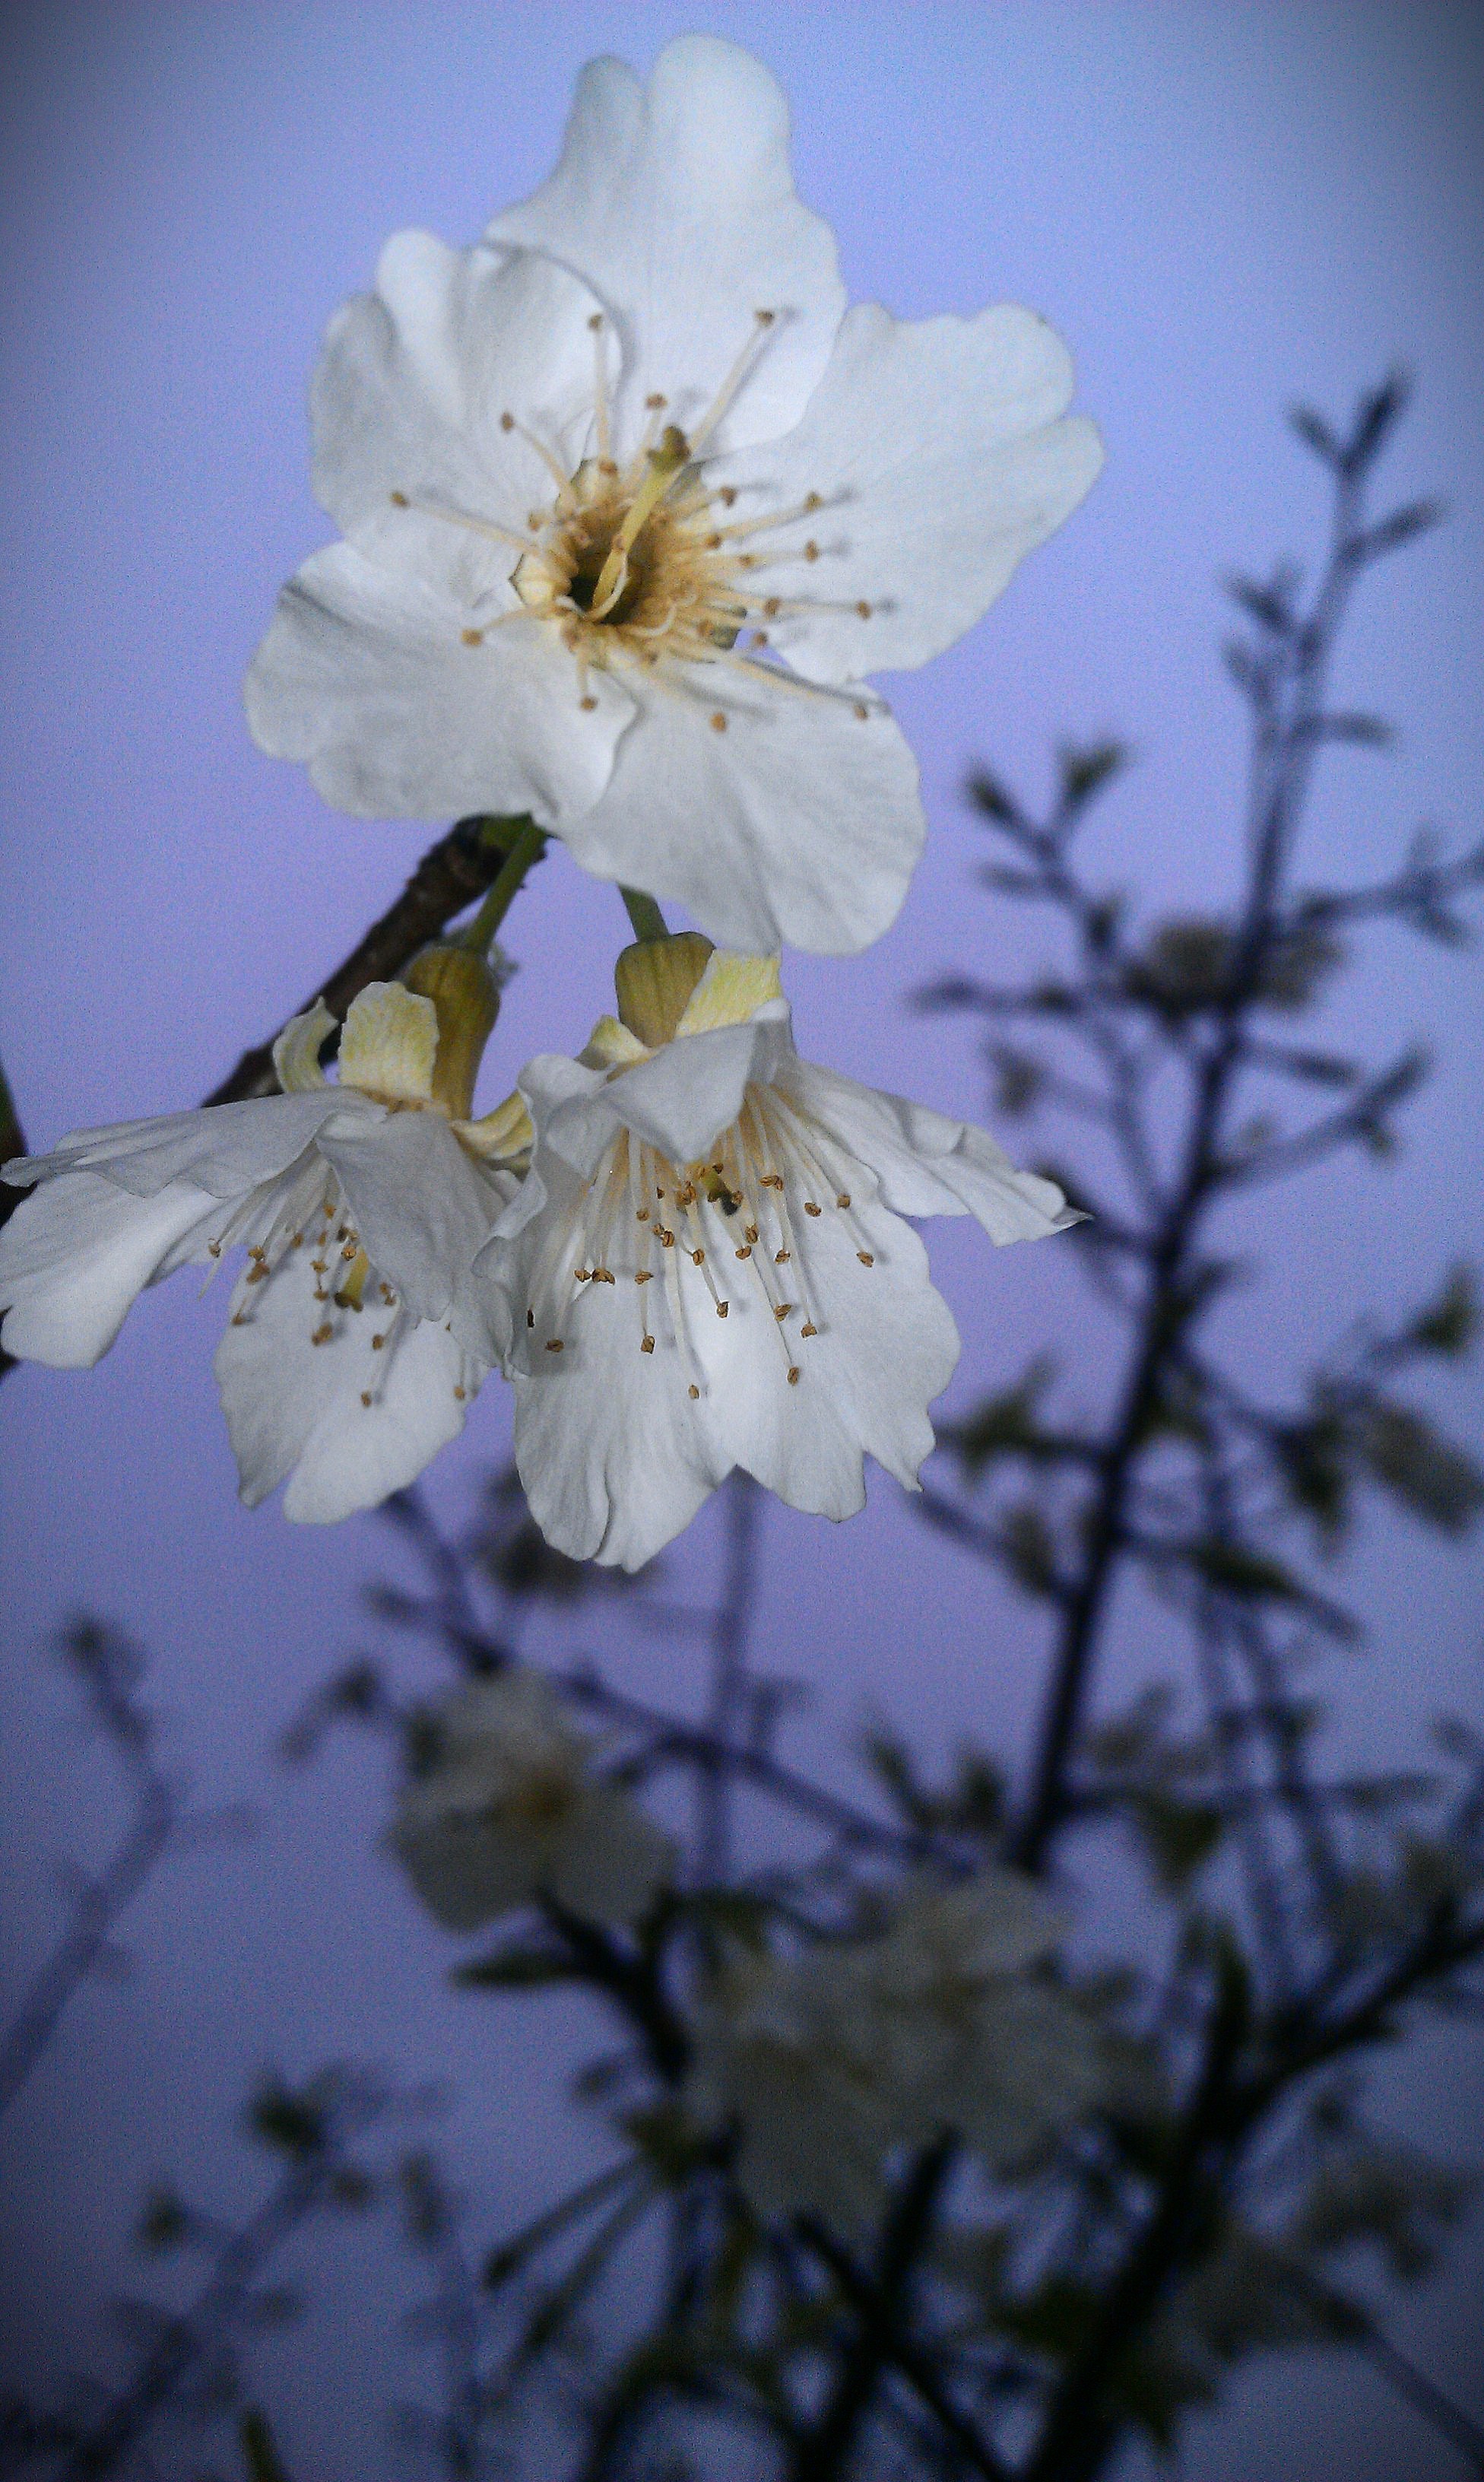
branch, blossom, plant, flower, petal, spring, botany, flora, cherry blossom, wildflower, close up, macro photography, peach blossom, flowering plant, rose family, land plant, the peach blossom